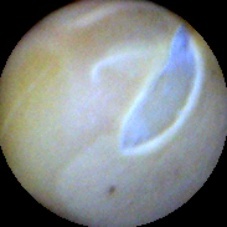
Label: Skin-damaged